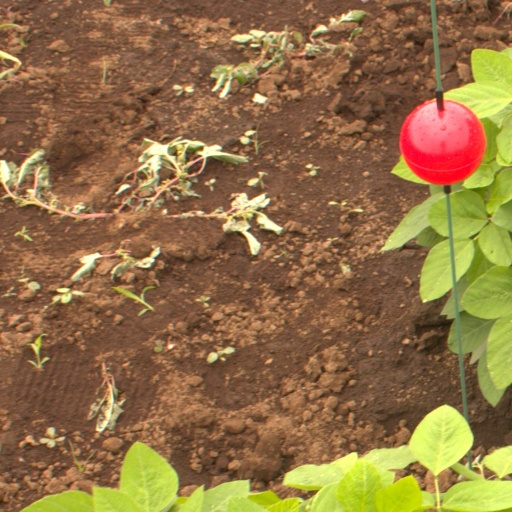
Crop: soybean